Surfing

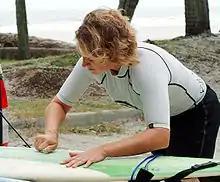
Photo of a woman bent over surfboard rubbing bar of solid wax against the board with palm trees and ocean in background

Standup surfing begins when the surfer paddles toward shore in an attempt to match the speed of the wave (the same applies whether the surfer is standup paddling, bodysurfing, boogie-boarding or using some other type of watercraft, such as a waveski or kayak). Once the wave begins to carry the surfer forward, the surfer stands up and proceeds to ride the wave. The basic idea is to position the surfboard so it is just ahead of the breaking part (whitewash) of the wave, in the so-called 'pocket'. It is difficult for beginners to catch the wave at all.